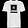
Label: T - shirt / top